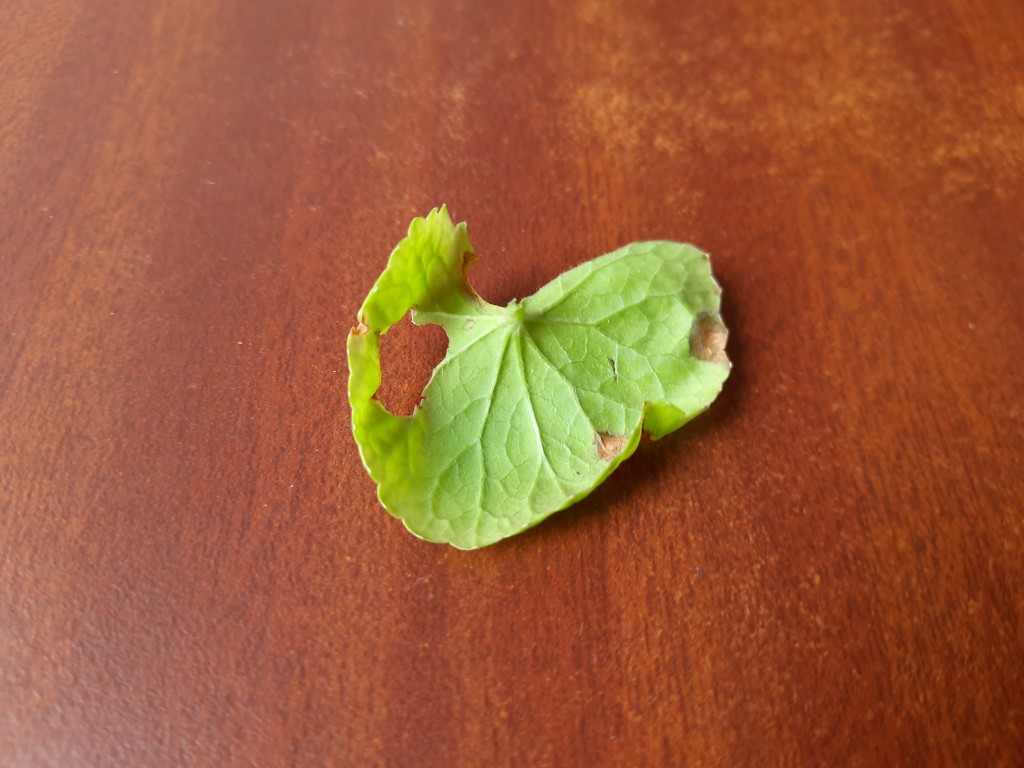
Label: Unhealthy